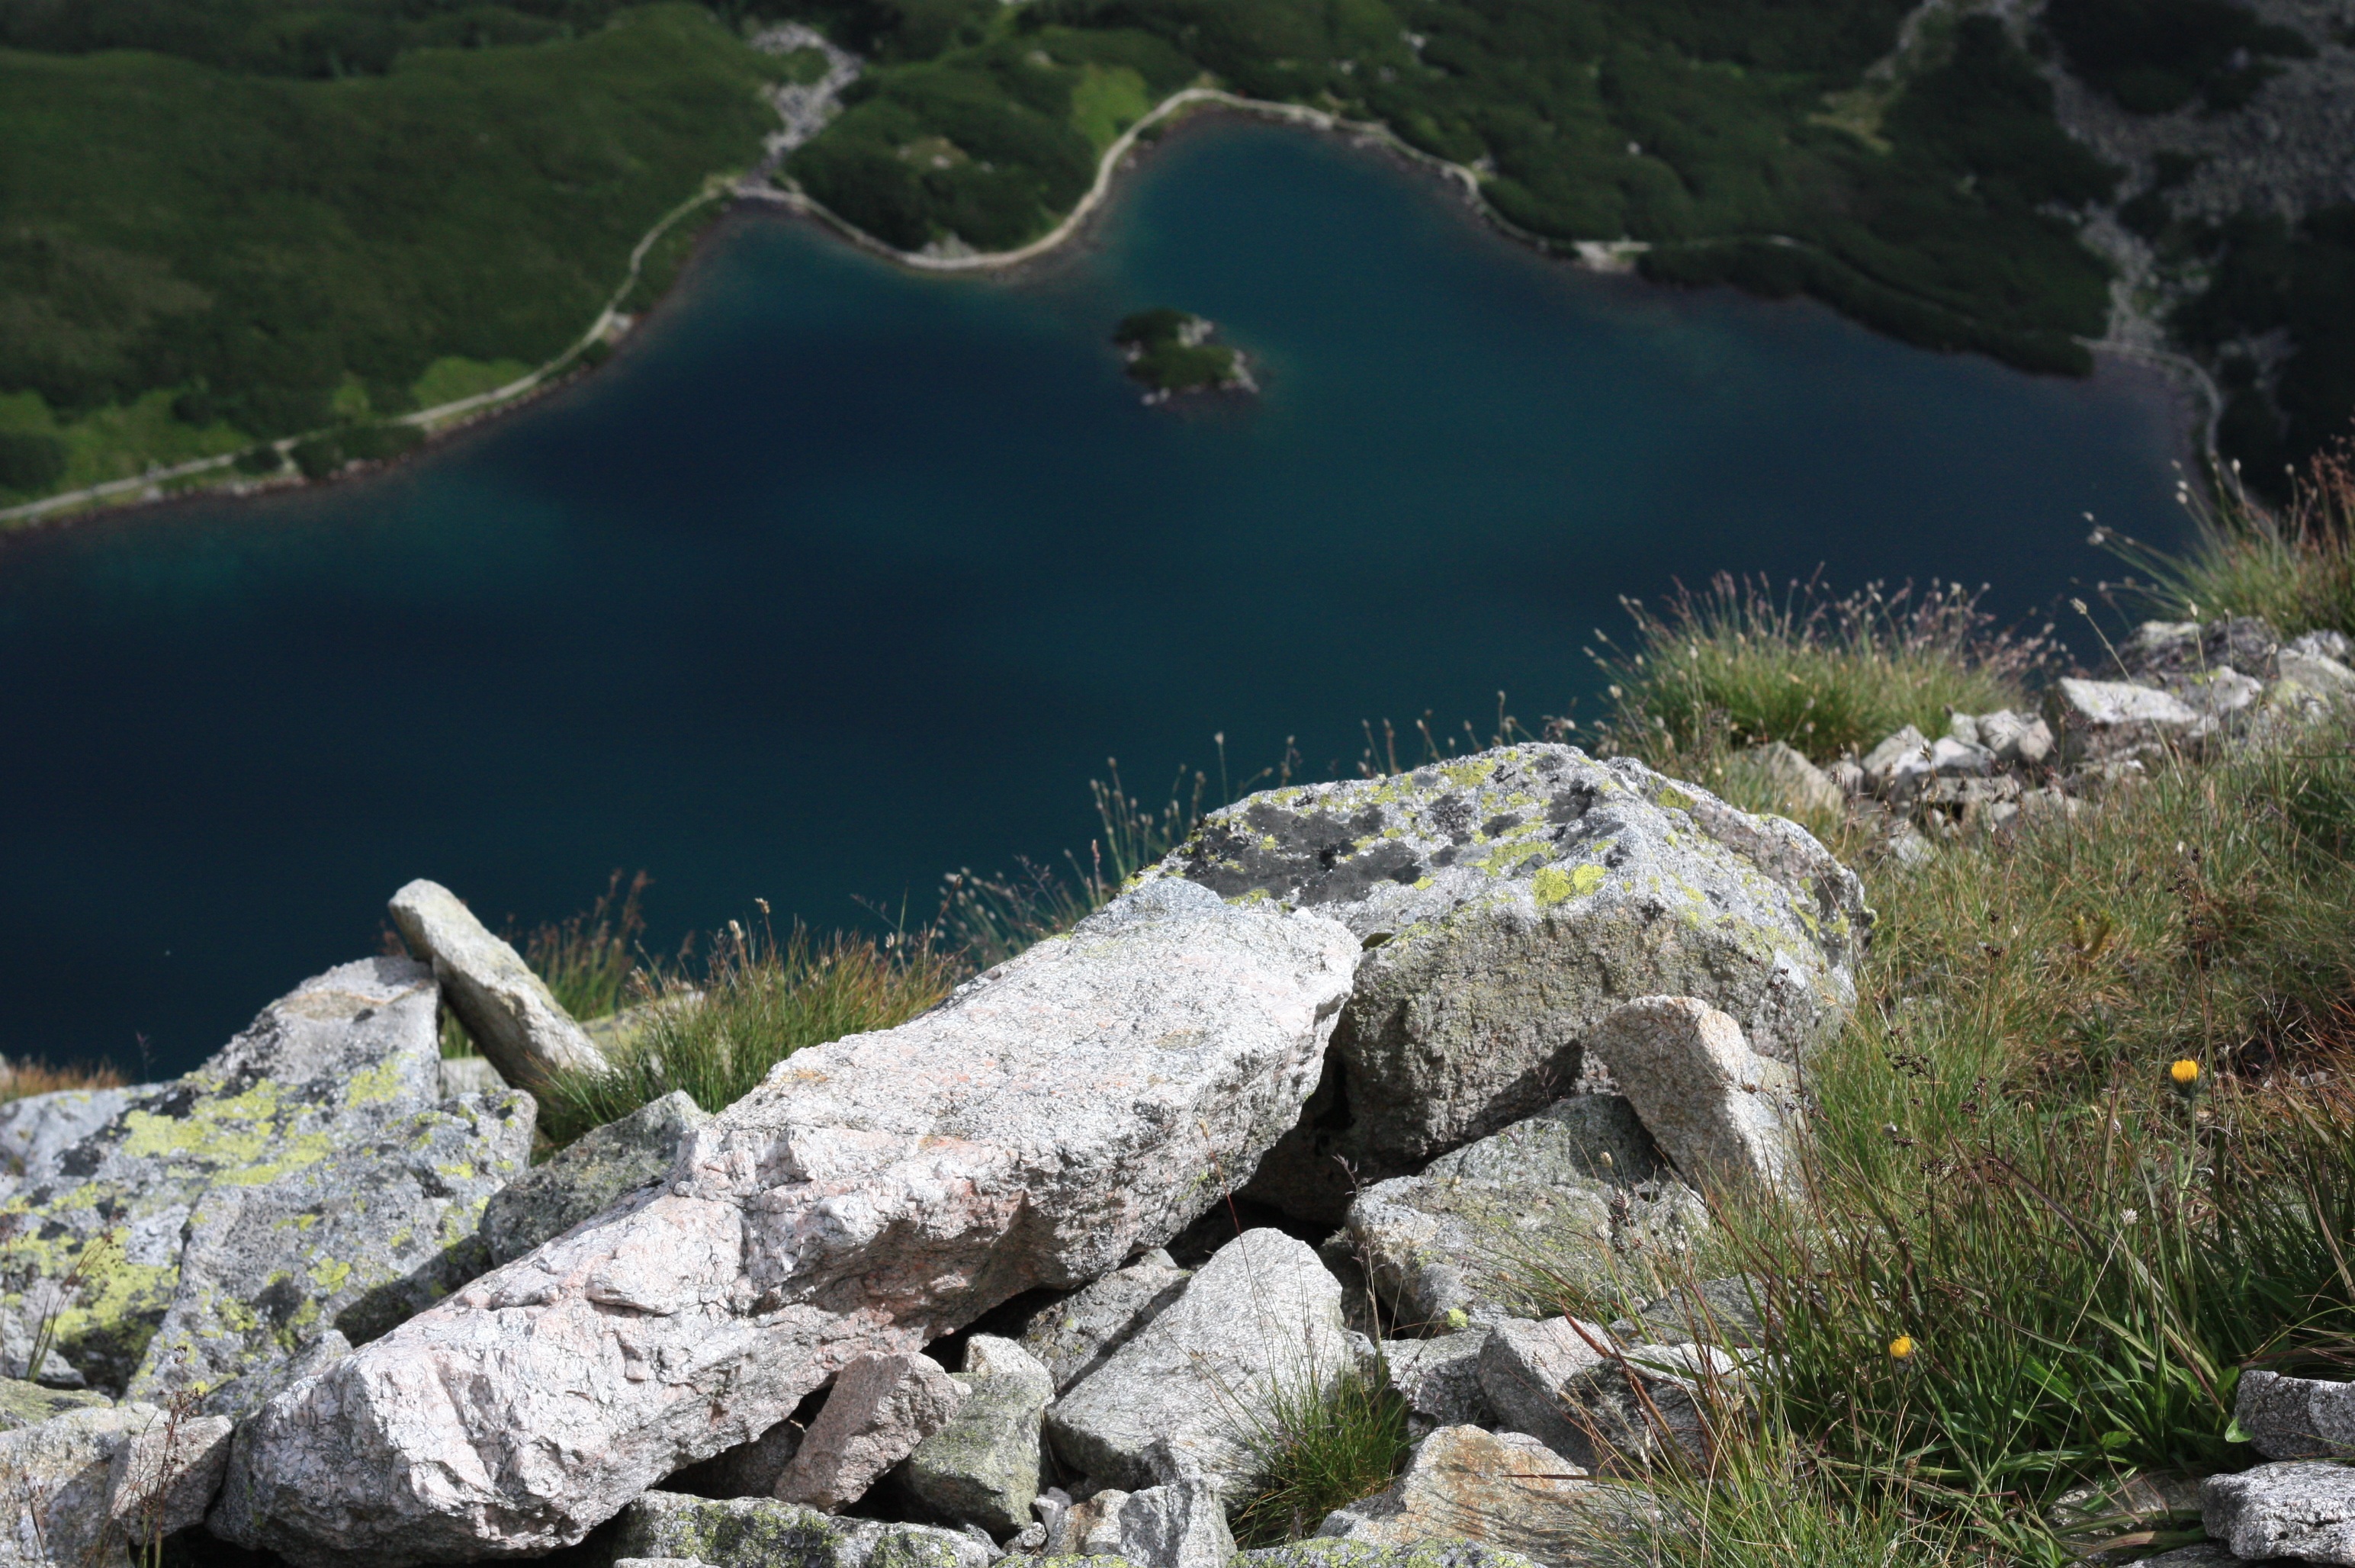
sea, coast, rock, wilderness, mountain, lake, view, mountain range, cliff, stream, fjord, tourism, terrain, geology, polish tatras, the stones, black pond tracked, geological phenomenon